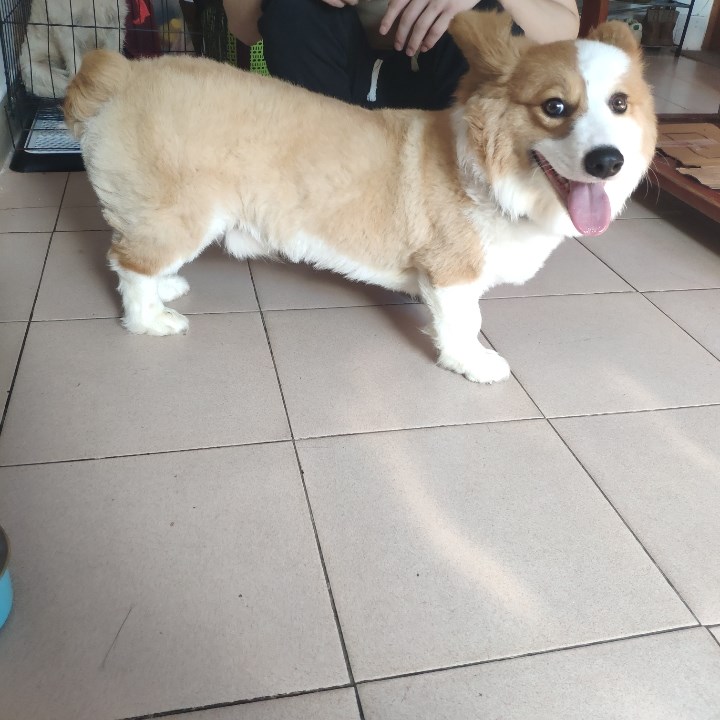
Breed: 2909-n000116-Cardigan